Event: Nepal Earthquake
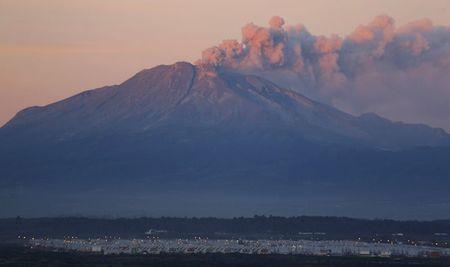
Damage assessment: no_damage